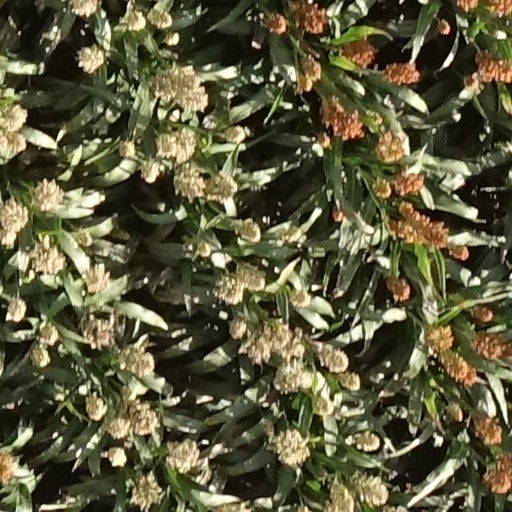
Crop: sorghum